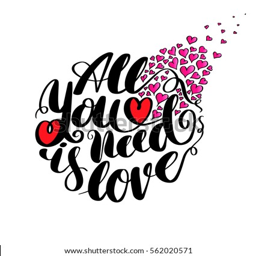
all need is love calligraphy with hearts lettering .